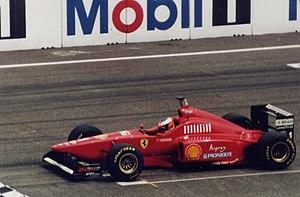
La Ferrari F310 est la monoplace de Formule 1 engagée par la Scuderia Ferrari dans le cadre du championnat du monde 1996. Elle est pilotée par l'Allemand Michael Schumacher, champion du monde en titre en provenance de Benetton Formula et par le Britannique Eddie Irvine, venu de l'écurie Jordan.